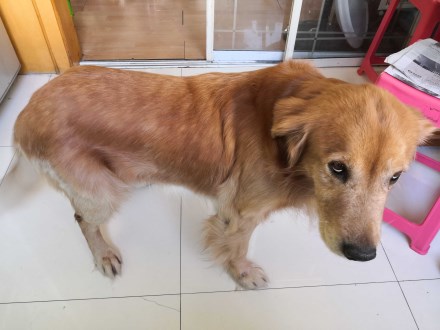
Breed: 5355-n000126-golden_retriever